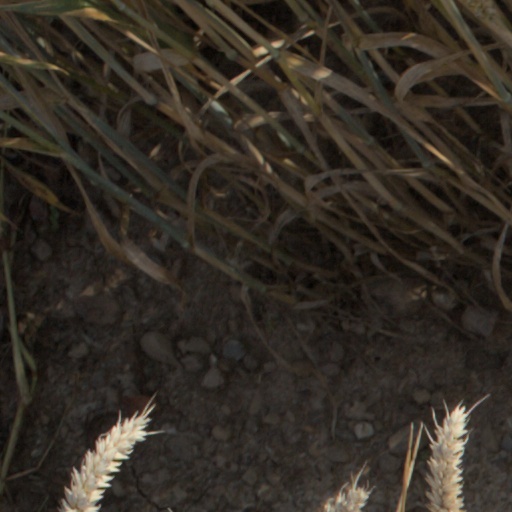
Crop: wheat